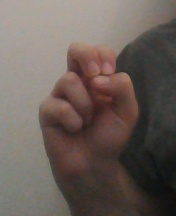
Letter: gaaf